Julio Salinas

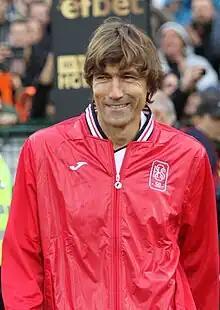
Salinas in 2016

Julio Salinas Fernández (born 11 September 1962) is a Spanish former professional footballer who played during the 1980s and 1990s.